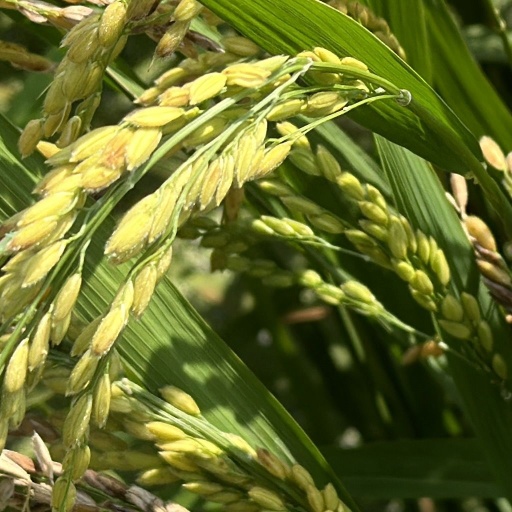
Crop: rice